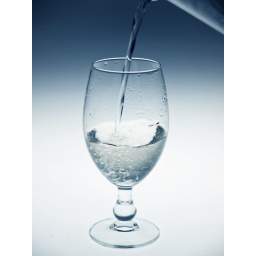
A glass of water + a photo filter in PS. This was an photo assignment we did at school.